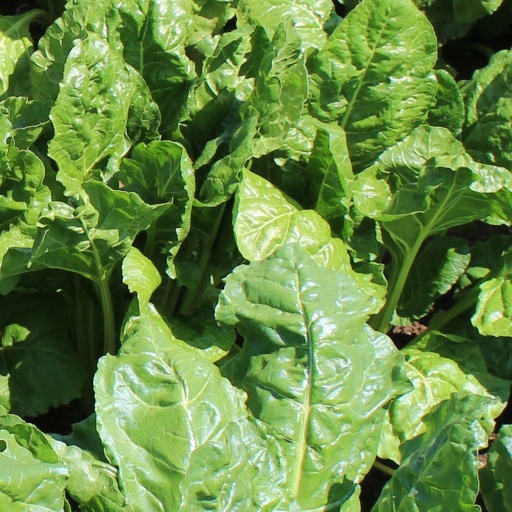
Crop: sugar beet